Hsi htamin
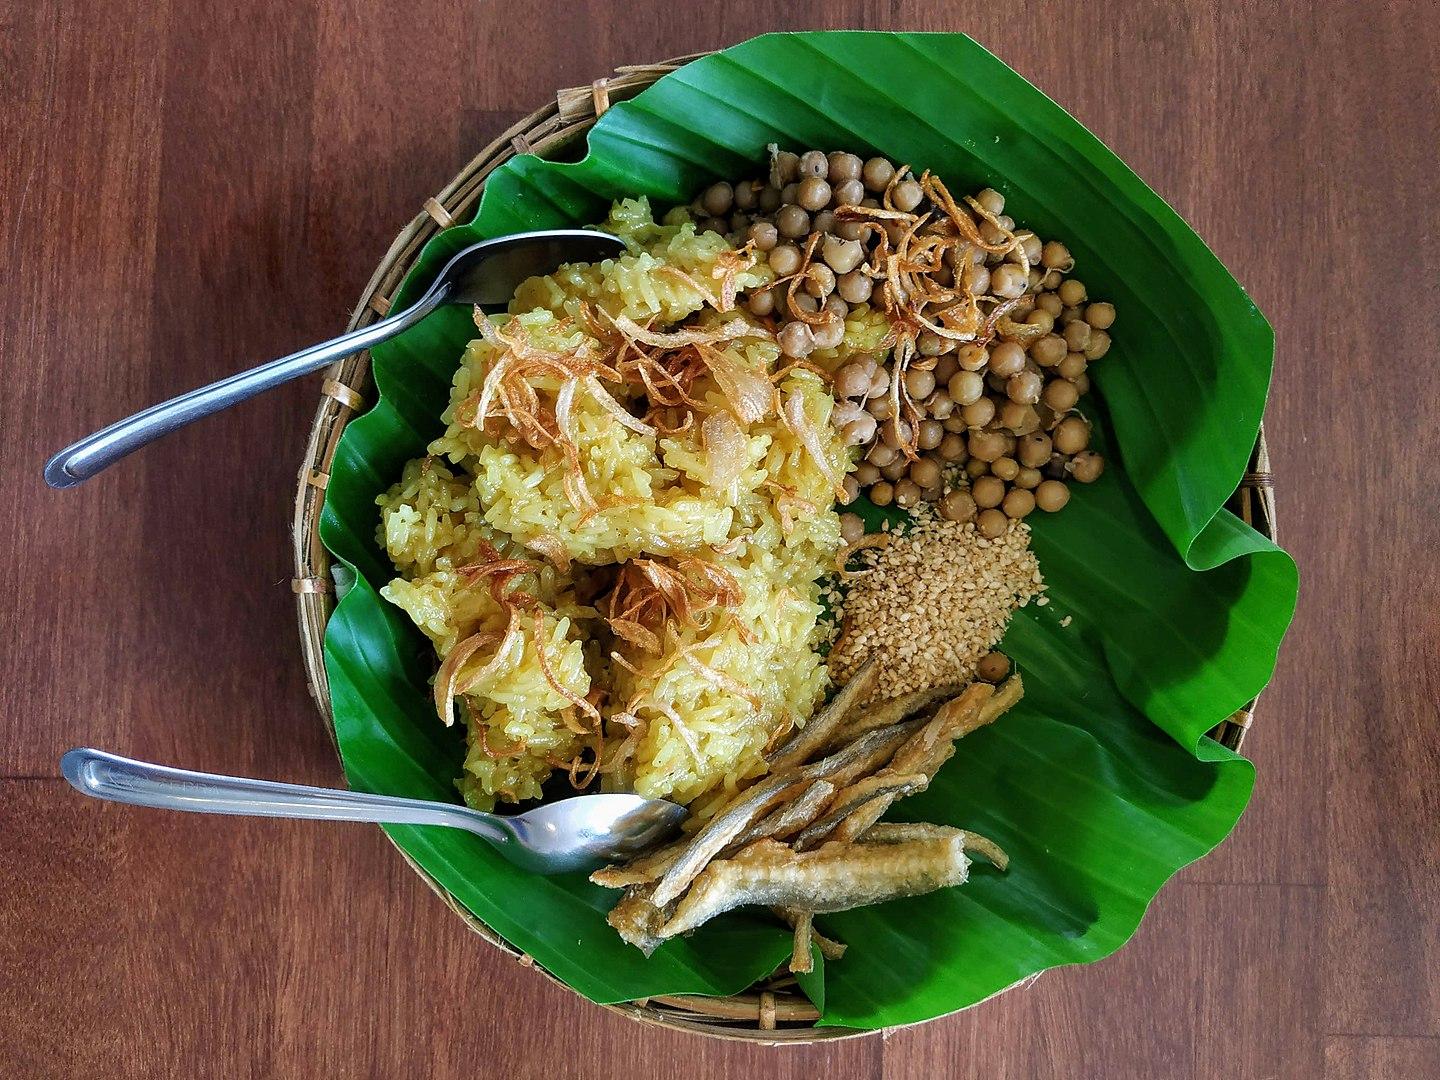
Also known as:
Category: rice (mixed rice)
Cuisine: Burmese
Associated cuisines: Burmese
Area: Myanmar
Countries: Myanmar
Region: South Eastern Asia, , , ,
The dish consists of glutinous rice cooked with turmeric, salt, and onions, and served with roasted sesame seeds and fried onions, which renders a golden hue to the rice.